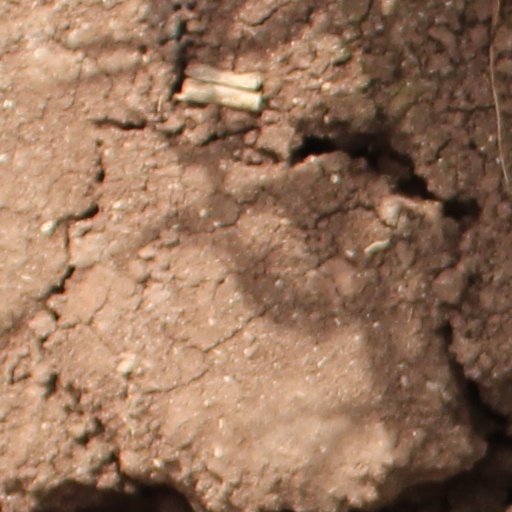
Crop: wheat